Pingjin campaign

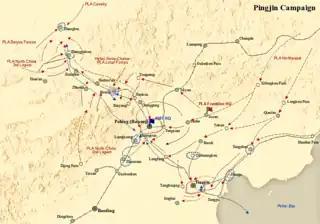
Situation of the Pingjin campaign during the Chinese Civil War

The Pingjin campaign, also known as the Battle of Pingjin and also officially known in Chinese Communist historiography as the Liberation of Beijing and Tianjin was part of the three major campaigns launched by the People's Liberation Army during the late stage of the Chinese Civil War against the Government of the Republic of China. It began on 29 November 1948 and ended on 31 January 1949, lasting a total of 64 days. This campaign marked the end of Nationalist dominance in the North China Plain. The term Pingjin refers to the cities Beiping (now Beijing) and Tianjin.